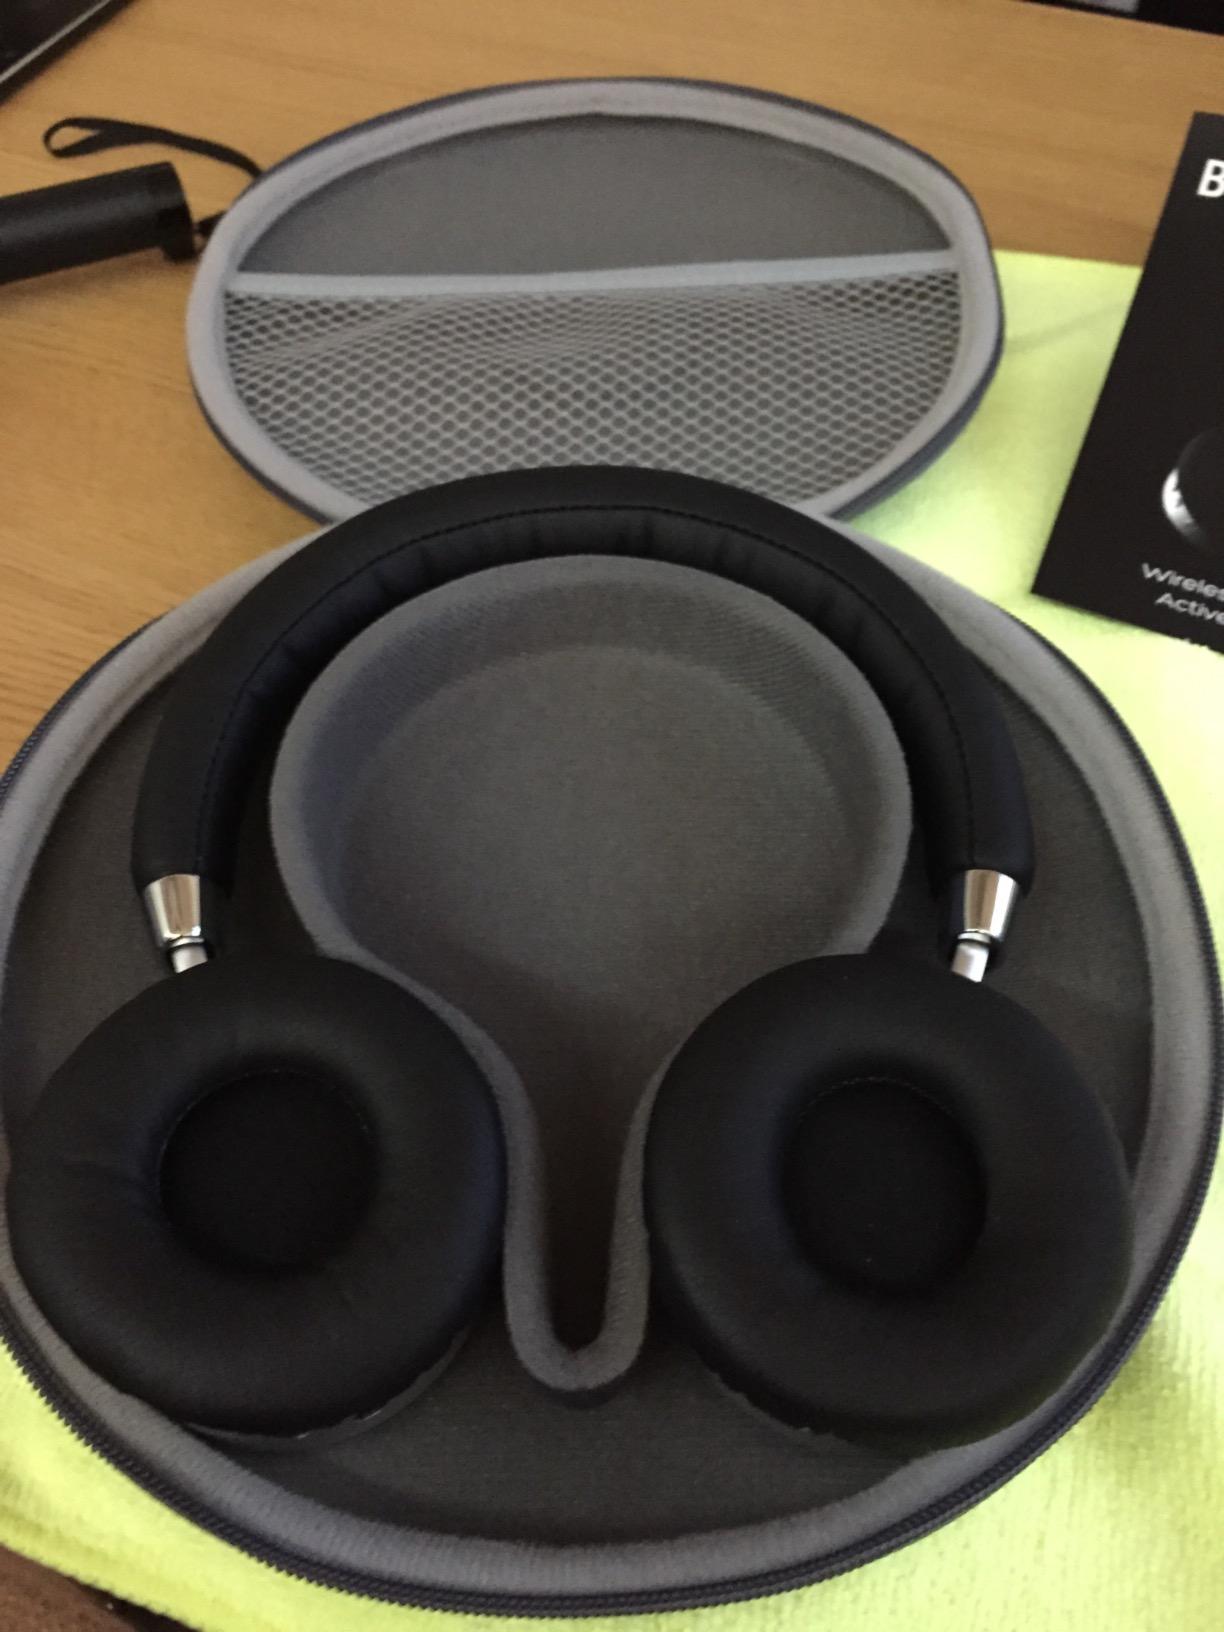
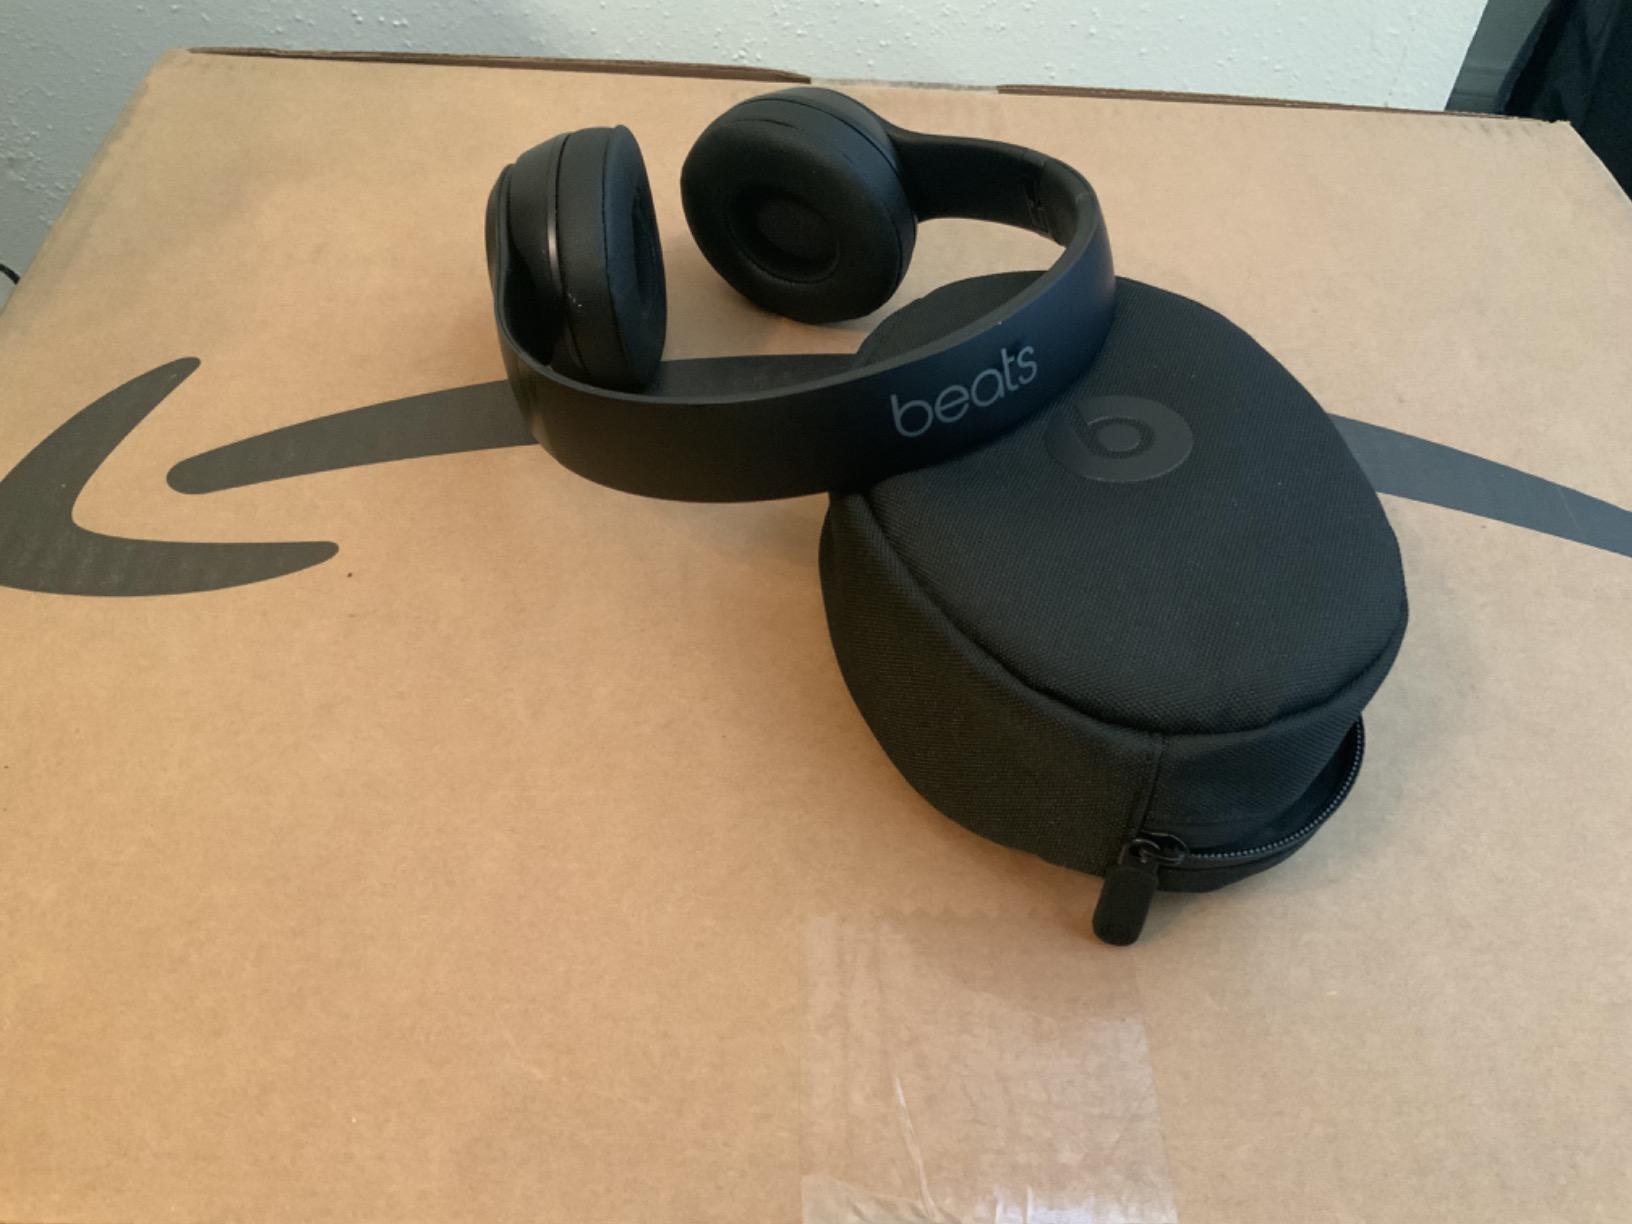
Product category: headphones
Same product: no